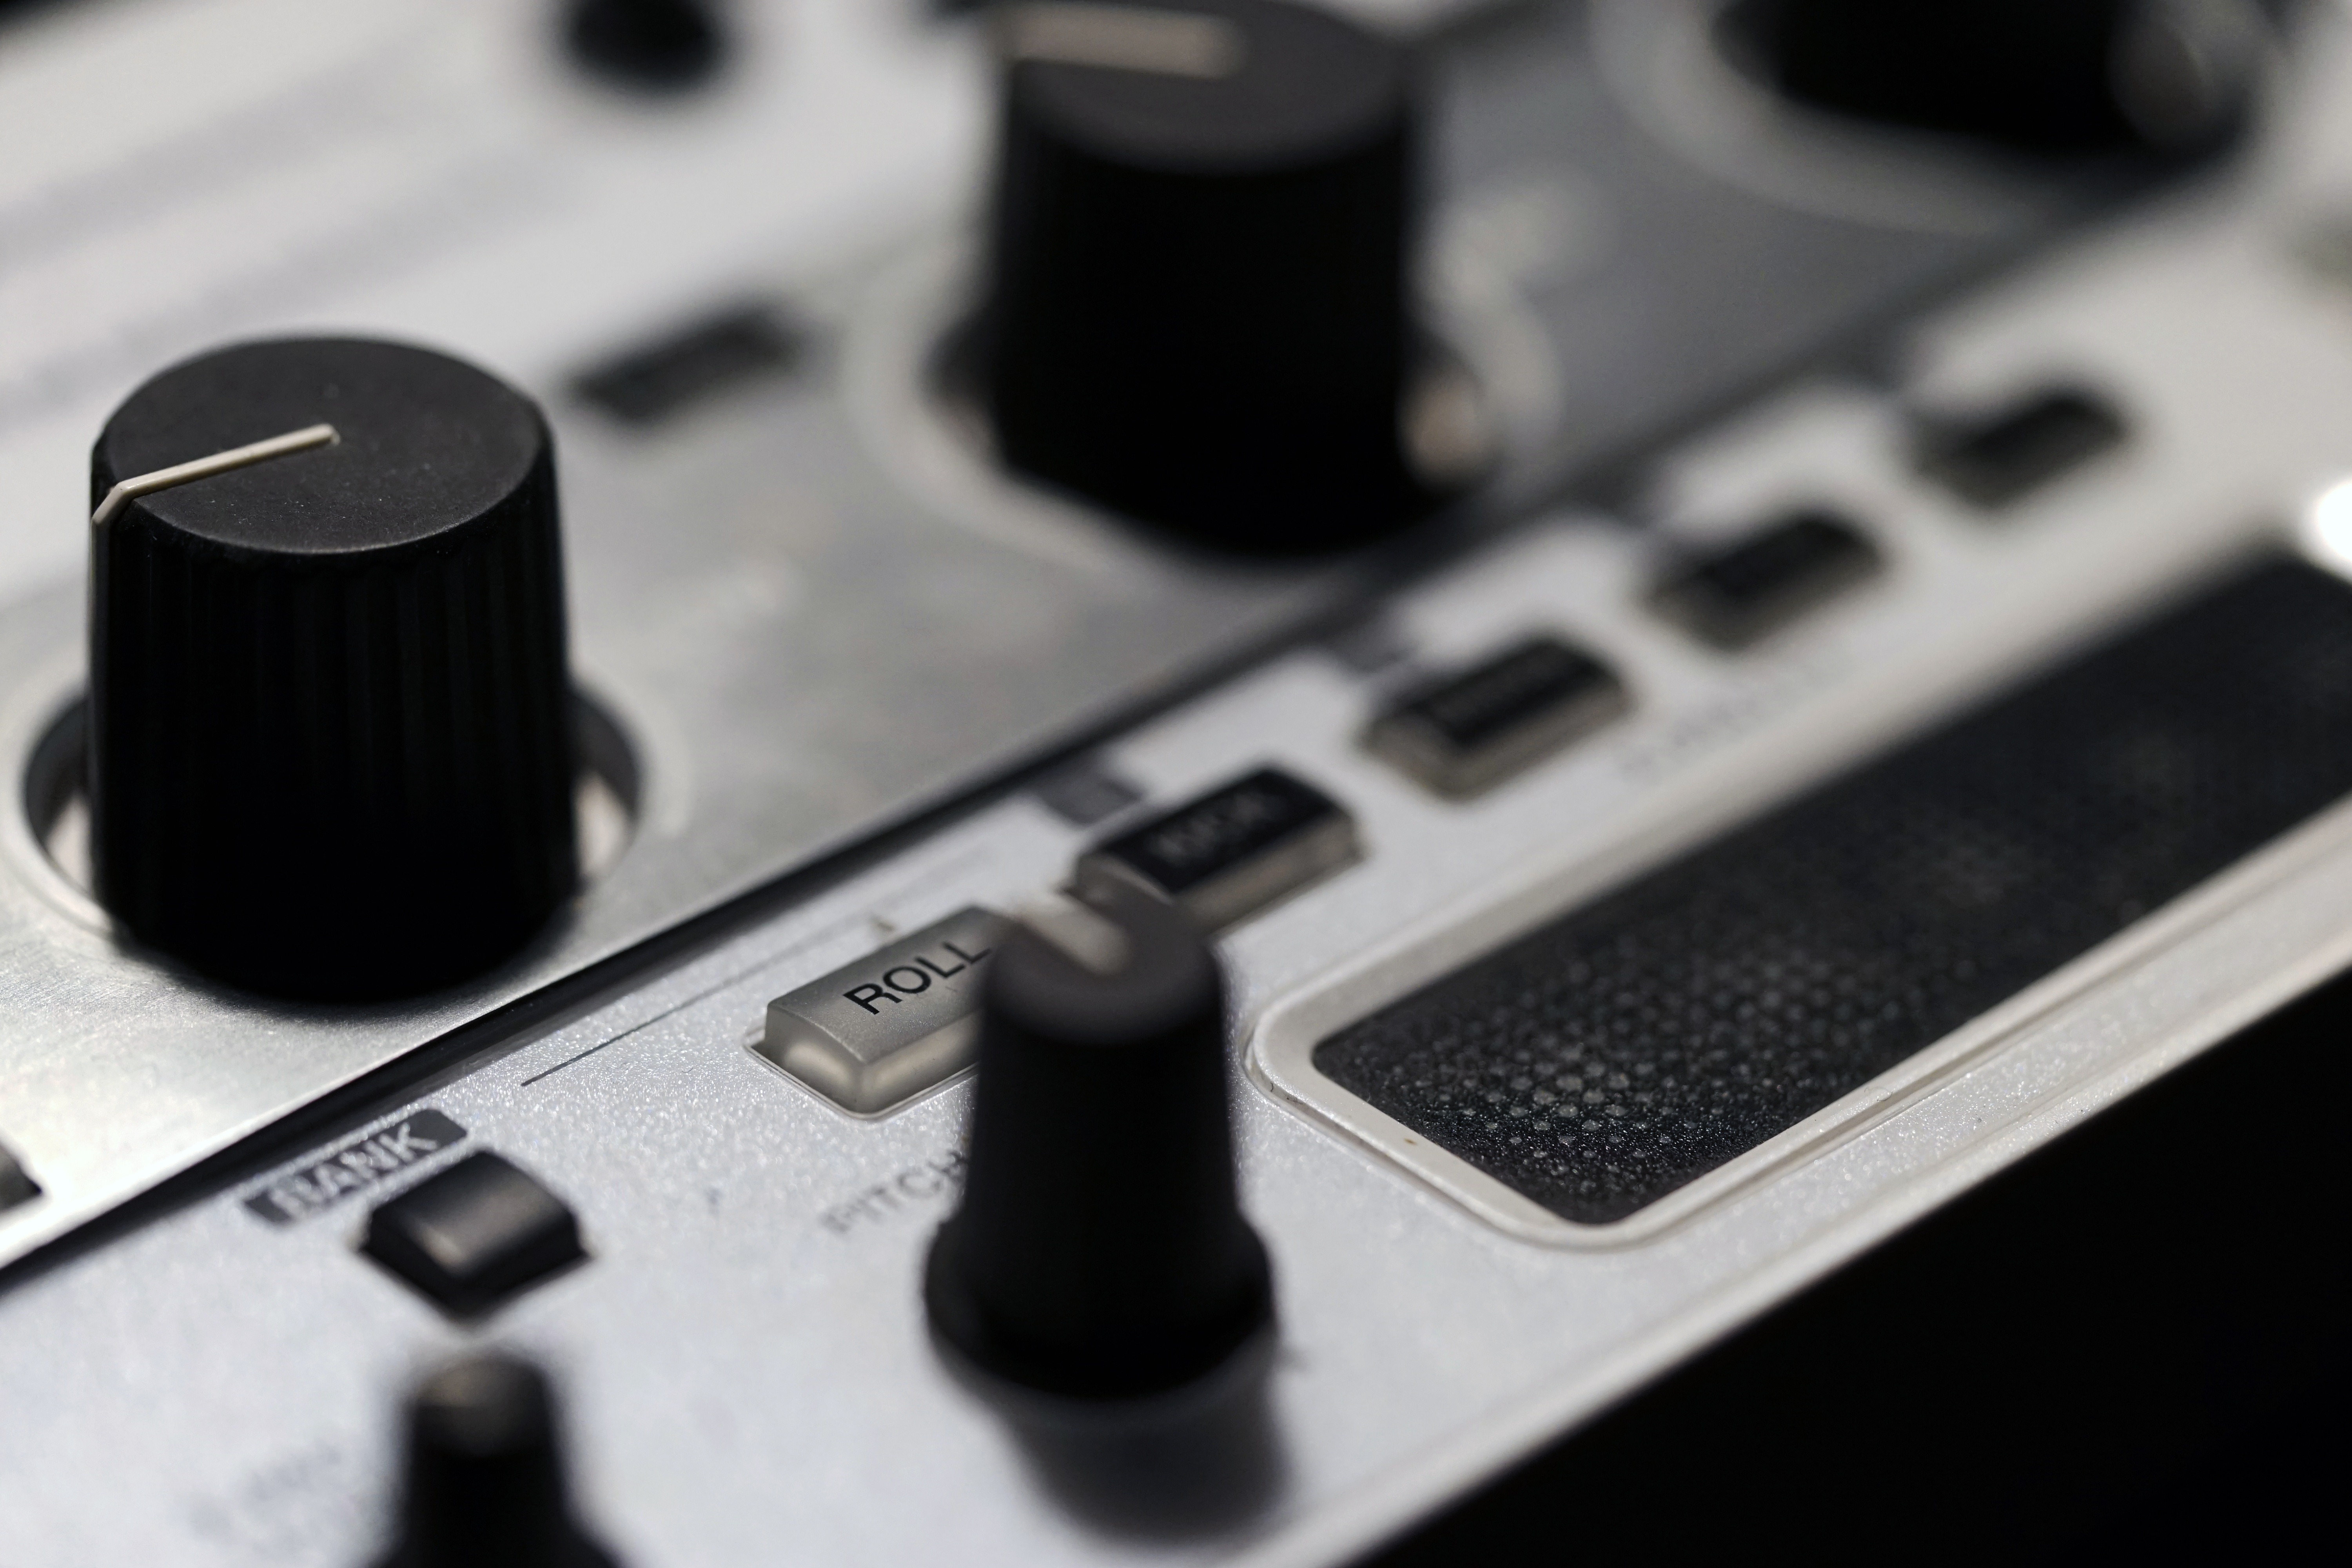
music, technology, guitar, analog, equipment, electrical, instrument, gadget, club, black, player, dj, electronic, stereo, deejay, electronics, audio, knob, musical, sound, control, mix, mixing, effects, electric, volume, entertainment, disco, nightclub, techno, listening, computer keyboard, personal computer hardware, electronic instrument